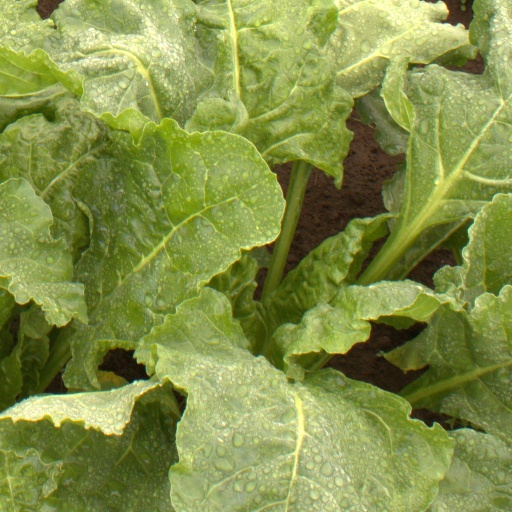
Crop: sugar beet